Eastern Parkway

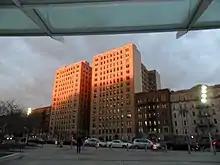

By 1874, Eastern Parkway was almost completed, and land lots were put for sale along the route of the parkway. The Brooklyn government also implemented a special zoning ordinance along the route (see ). The plan was supposed to spur "first-class" construction on the parkway; according to Brooklyn city official James S. T. Stranahan, similar development had occurred in Brooklyn Heights and at the original location of Columbia College. Development was stymied by disputes over the ownership of Prospect Park's East Side lands at the parkway's western end. The city of Brooklyn sold off some of the property north of the parkway in 1881. The city's attempts to sell the remaining lots led to a lengthy lawsuit in which the New York Court of Appeals ruled in favor of the city. Some of the land lay undeveloped until a realty company vouched for the property title in 1910. While Stranahan originally envisioned one large park between Prospect Park and Jamaica, Queens, rapid development made this impossible.